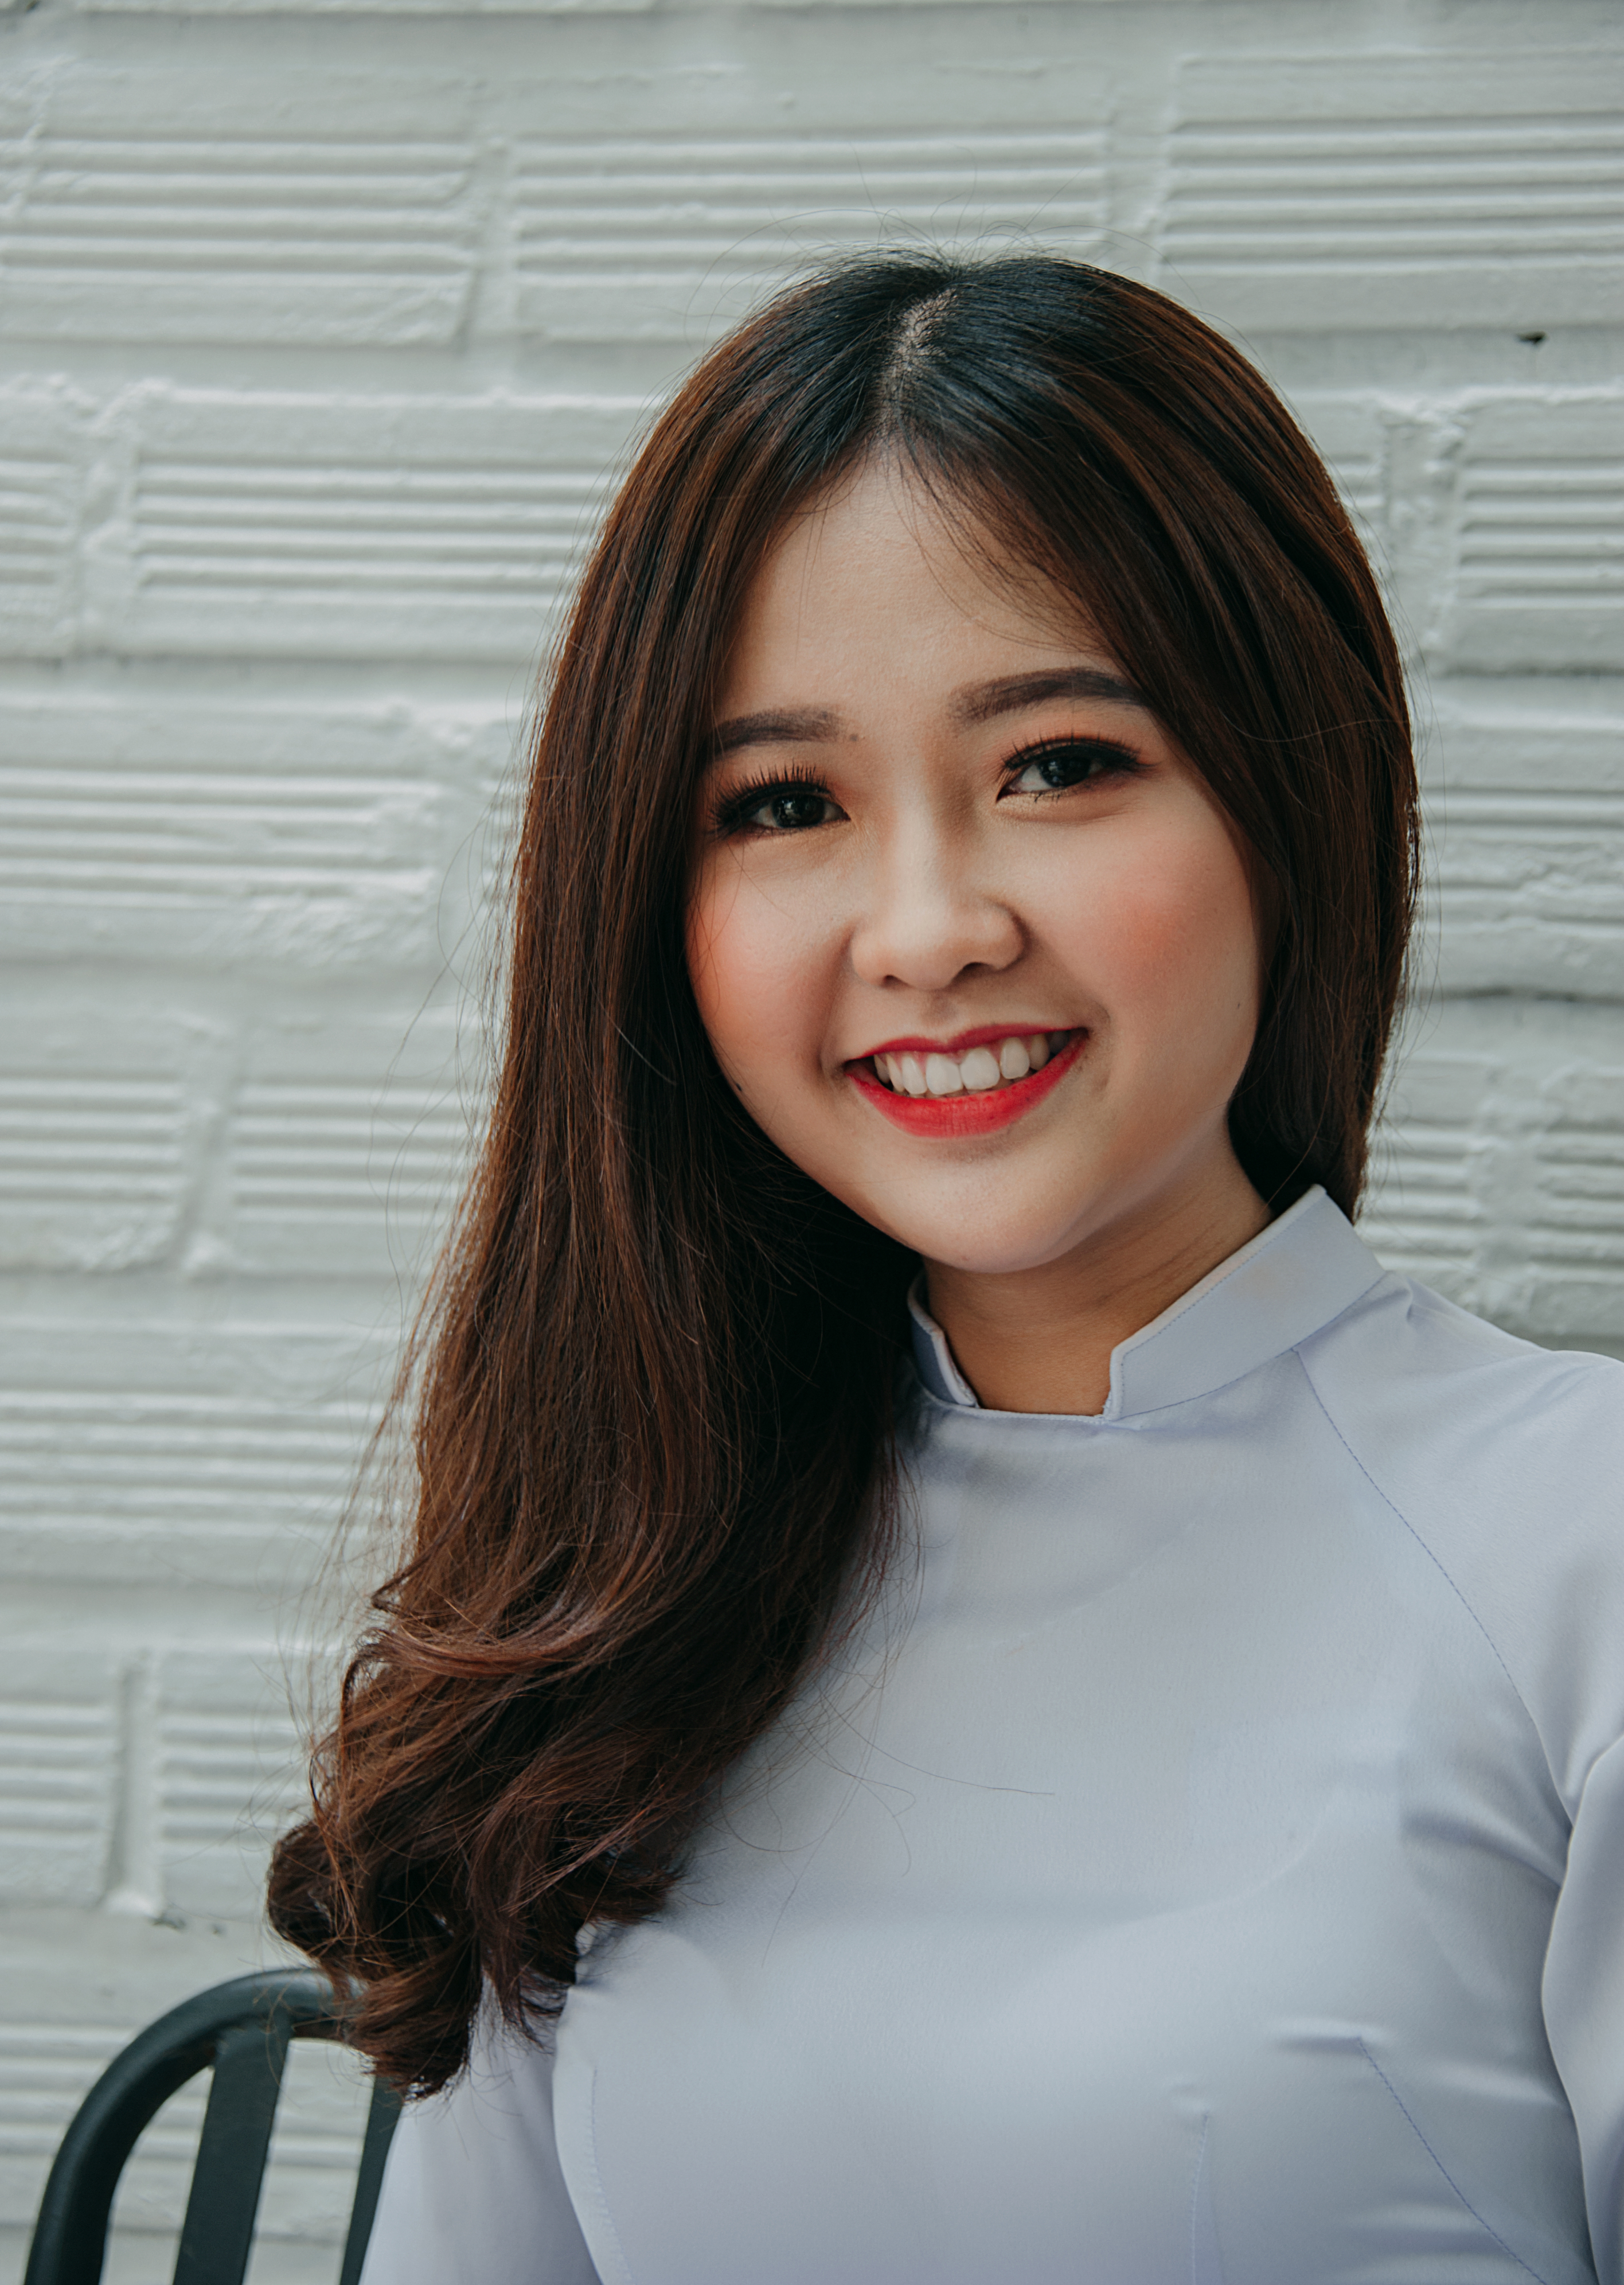
love, cute, portrait, beautiful, happy, girl, beauty, facial expression, skin, smile, lady, hairstyle, long hair, brown hair, hair coloring, fun, photo shoot, professional